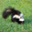
Label: skunk